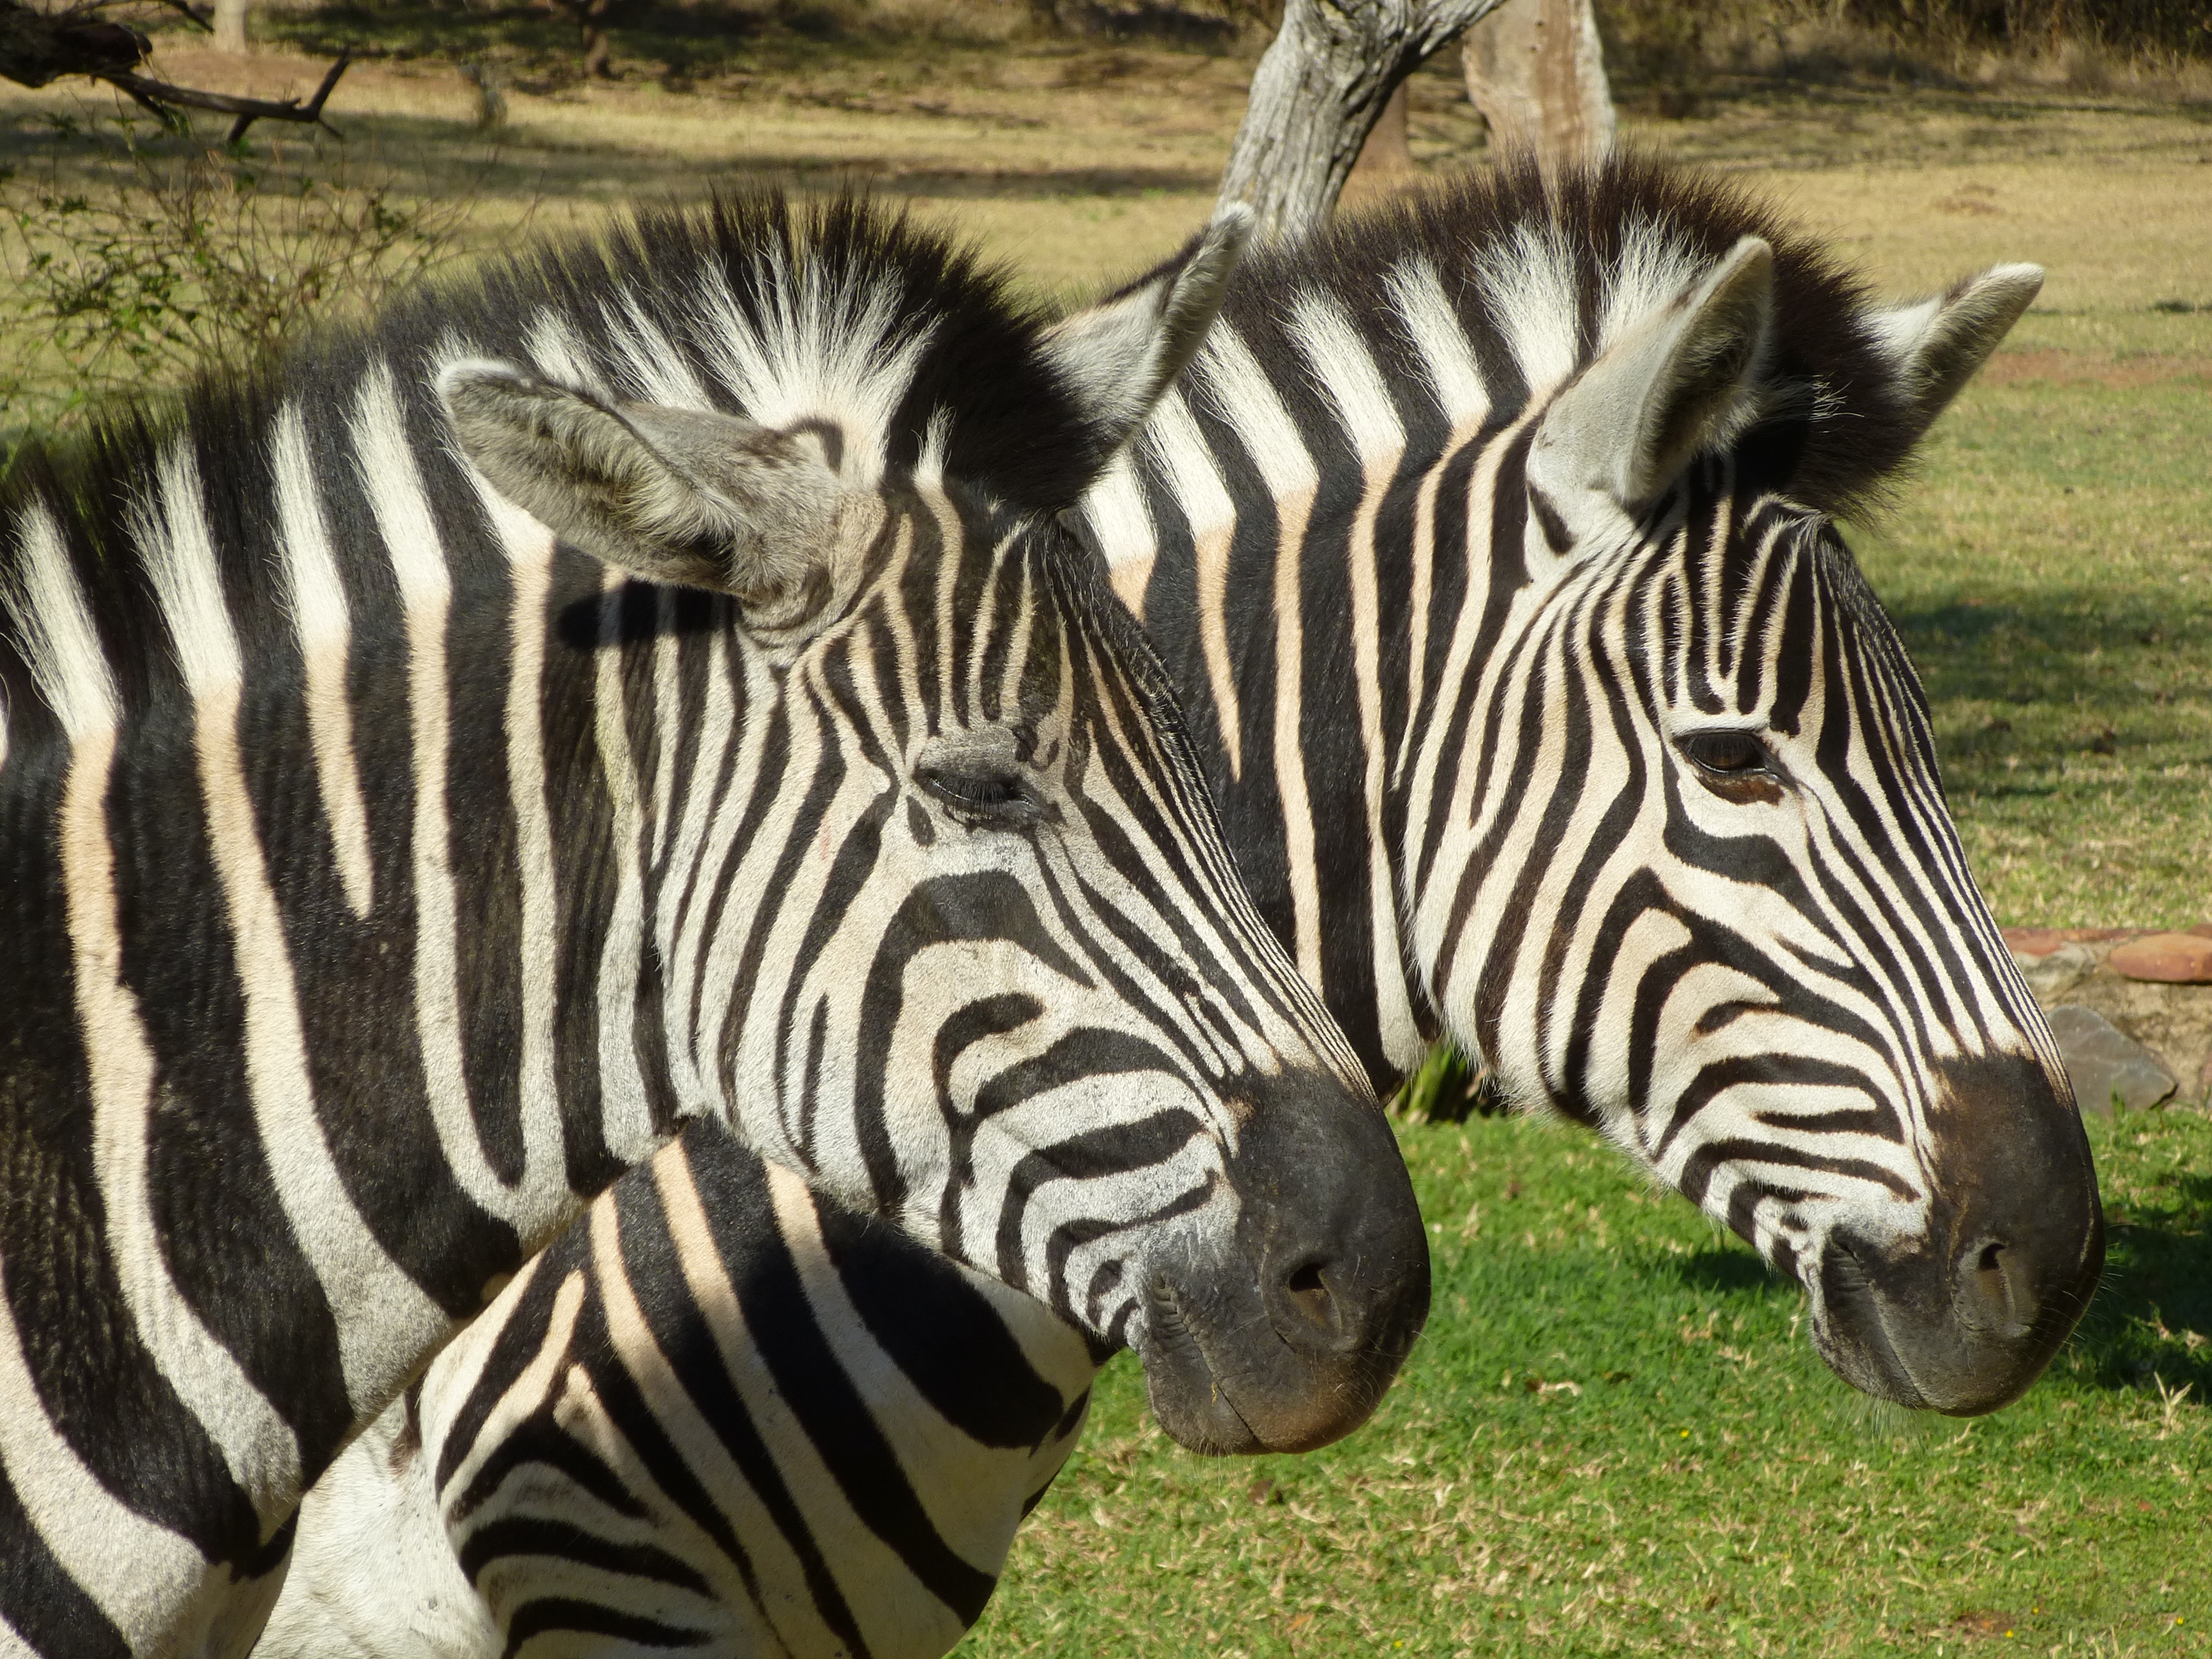
wildlife, zoo, africa, mammal, fauna, zebra, safari, black and white striped, horse like mammal